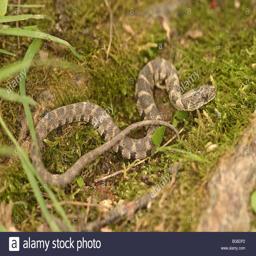
Animal: snakes